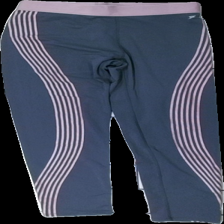
View: front
Type: Tights
Category: Ladies
Brand: Primark
Colors: Pink, Grey
Material: 100% nylone
Pattern: Striped
Cut: Regular
Size: 36
Season: All
Trend: Sports
Damage location: middle left
Damage 2 location: middle right
Damage 3 location: middle left
Price range: 50-100
Recommended usage: Reuse
Description: grå träningstights med rosa ränder längst benen.